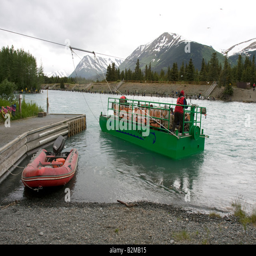
country at confluence along road